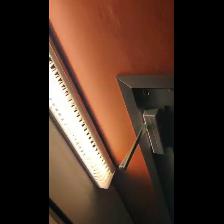
Label: NonHuman